379th Expeditionary Operations Group

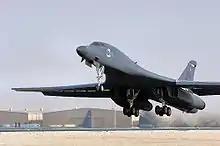
A B-1B Bomber takes off from the 379th Air Expeditionary Wing. B-1s from the 34th Expeditionary Bomb Squadron were once again called on to increase operations in support of ground forces in Afghanistan through precision bombing and shows of force and presence.

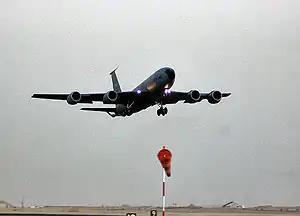
A KC-135 Stratotanker operated by the 340th Expeditionary Air Refueling Squadron takes off on a flight

The 379th Expeditionary Operations Group is a provisional United States Air Force unit assigned to the United States Air Forces Central. It is the flying component of the 379th Air Expeditionary Wing, stationed at Al Udeid AB, Qatar. The Group is the flying component of the 379th Air Expeditionary Wing, with more than 90 combat and support attached aircraft, including eight coalition airframes. Aircraft come from every US service, the United Kingdom, and Australia.